Deeper and Deeper

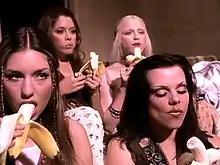
The shot of Madonna and her girlfriends watching a stripper as they eat bananas was seen as a nod to the Andy Warhol-penned cover for "The Velvet Underground & Nico".

Armond White wrote in "The Resistance: Ten Years of Pop Culture that Shook the World" (1995): "In the great 'Deeper and Deeper', Madonna combines historicism with her pop art consciousness [...] she goes back to the era of pervasive decadence, typified through 70s disco and Andy Warhol's advertising zenith." According to Guilbert, the video recreates "the atmosphere of the underground films of Warhol and Morrissey, particularly "Flesh" (1968) and "Trash" (1970)"; furthermore, he described Madonna's appearance as a mixture of Isadora Duncan, Dita Parlo, and Ingrid Thulin in "La caduta degli dei" (1969). Guilbert also pointed out references to Italian director Luchino Visconti, and actor John Travolta in the 1977 film "Saturday Night Fever". The scene in which Madonna and her girlfriends watch Stefano perform while eating bananas was, according to Guilbert, a nod to the Warhol-penned cover art for "The Velvet Underground & Nico" (1967); he concluded that, with the inclusion of Stefano and La Rue, Madonna was comforting her own status as a gay icon. Matthew Rettenmund wrote that, despite being one of her "least admired videos, it's nonetheless creatively costumed and full of energy, even where it lacks cohesion or conceptual imagination. [...] It's lethargic narrative is unique among Madonna's videography". He further wrote that the scenes of the singer driving the car echoed "Burning Up" (1983), and singled out the "indulgent cameos".